San Jose Sharks

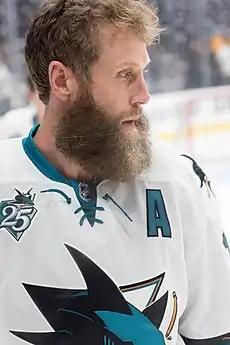
Recording 804 regular season assists as a Shark, Joe Thornton holds the all-time record for assists recorded with the team.

These are the top-ten-point-scorers in franchise regular season history. Figures are updated after each completed NHL regular season.